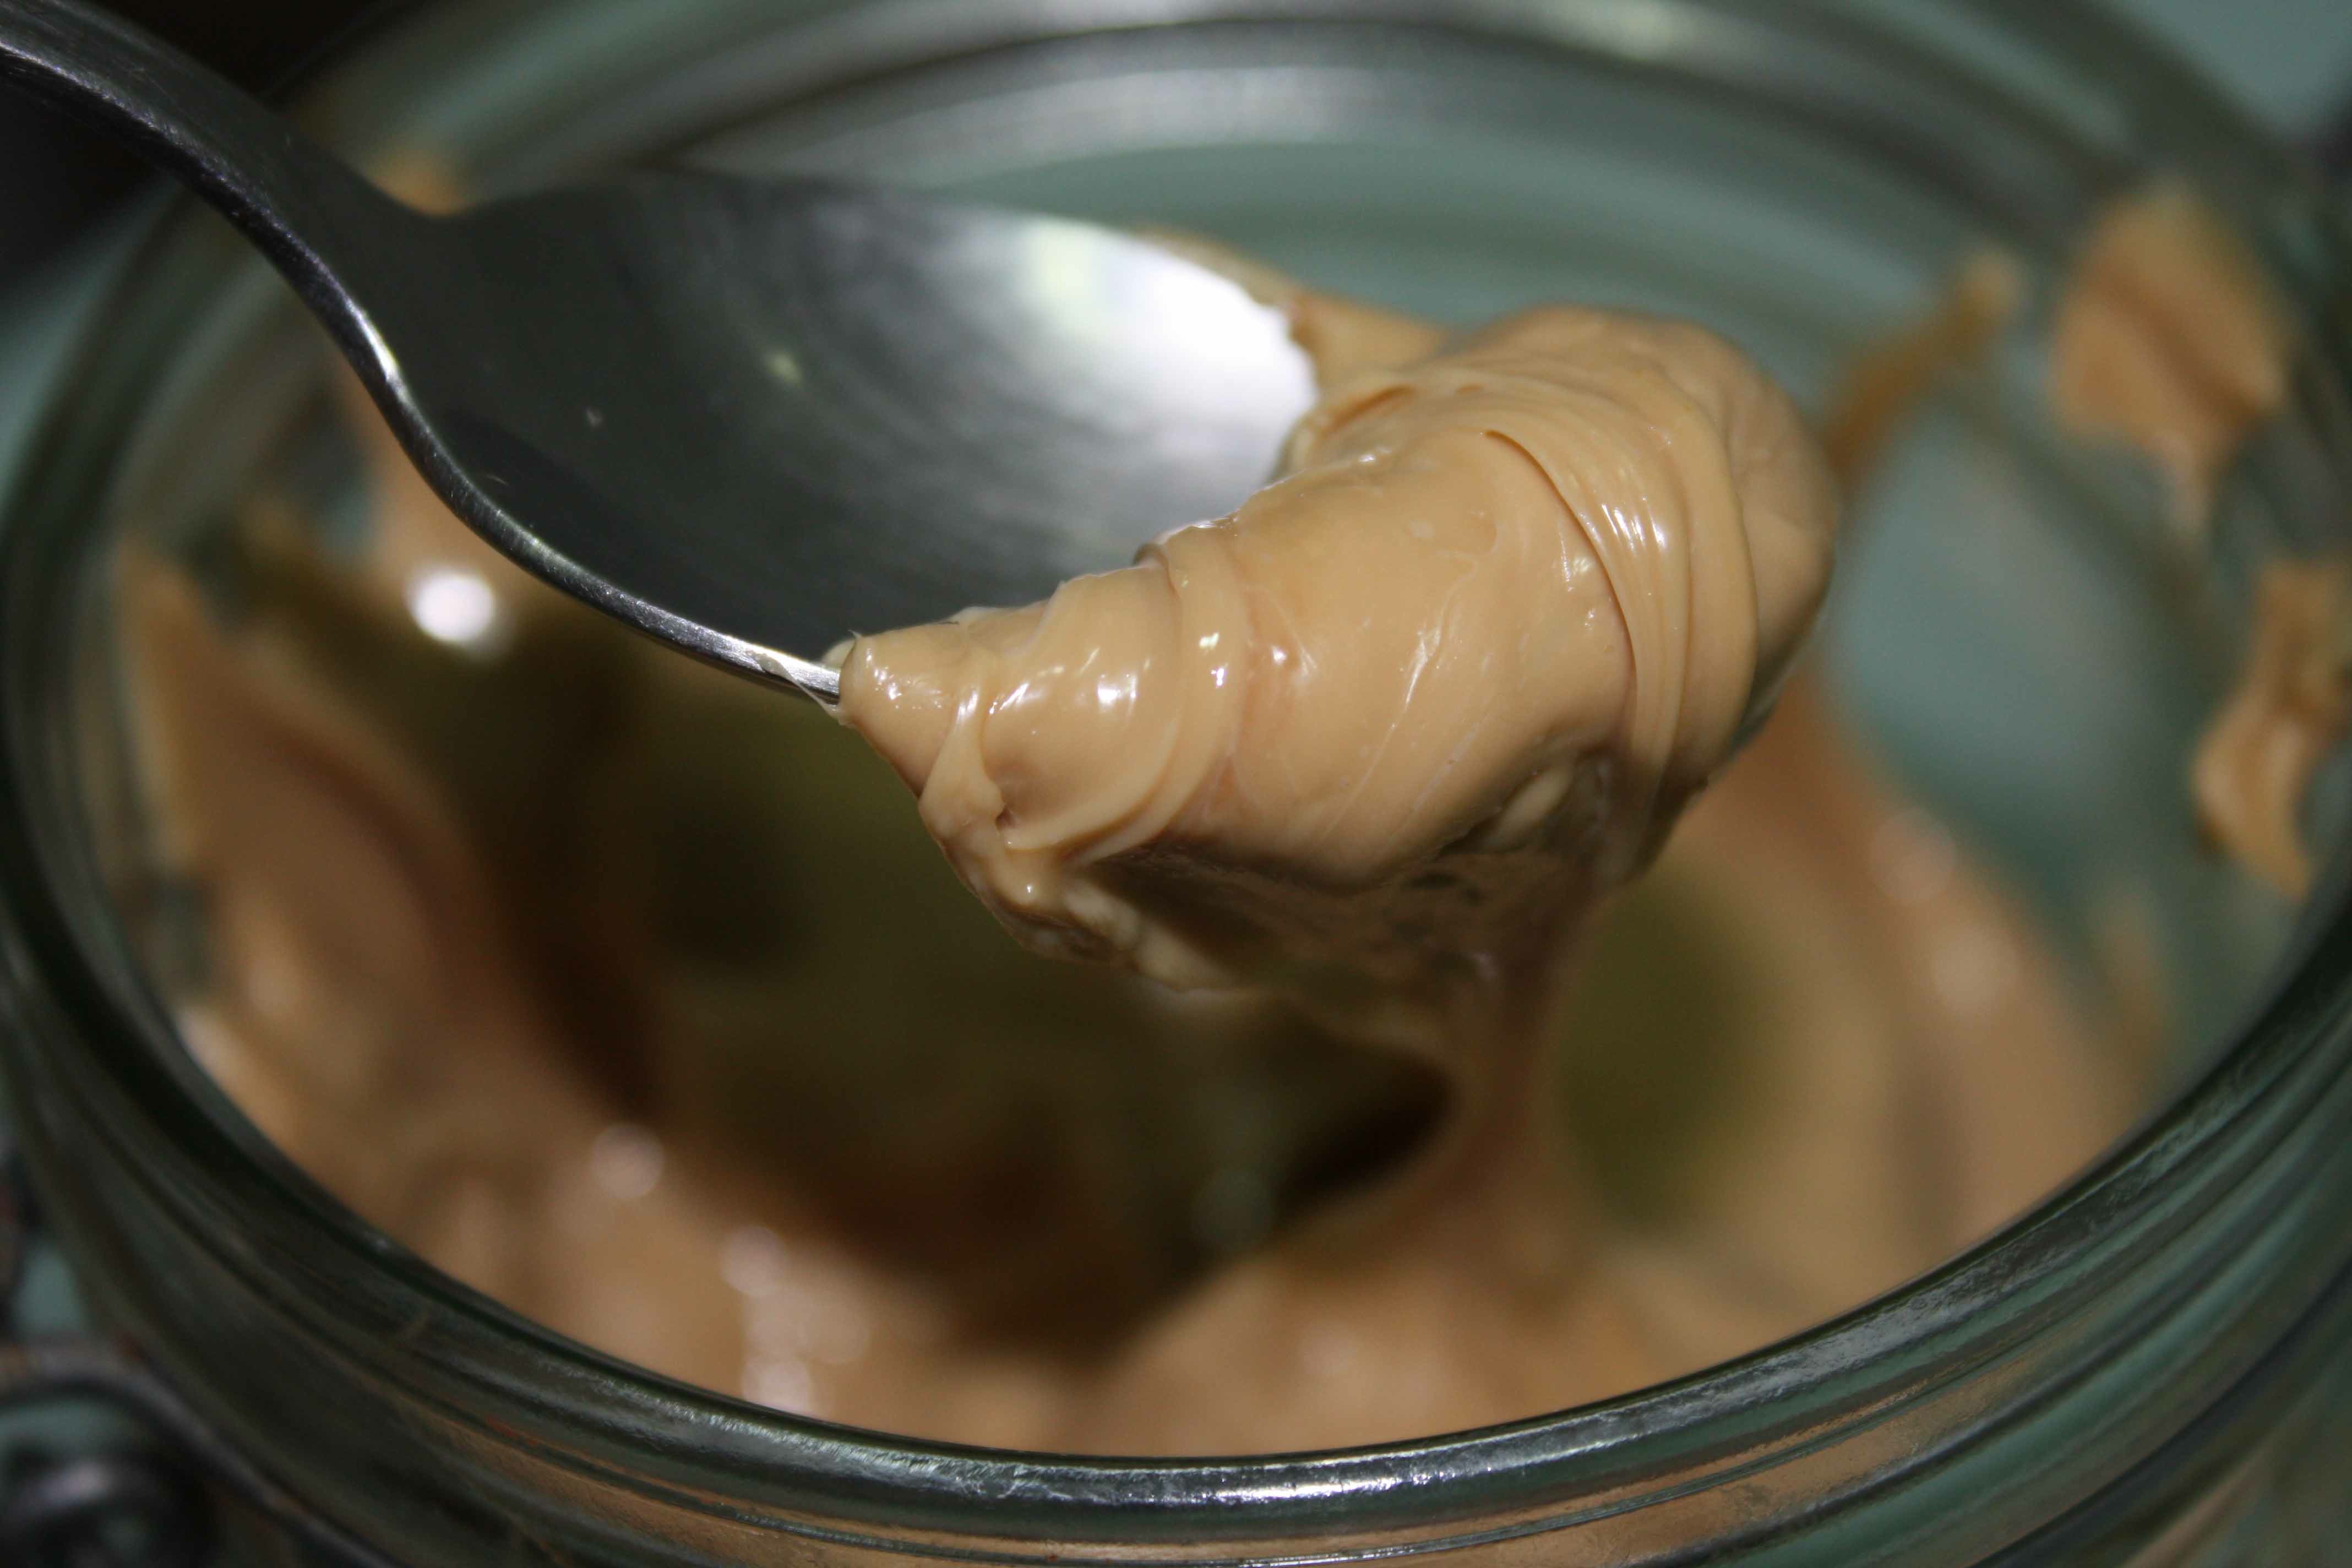
dish, food, produce, close up, macro photography, flavor